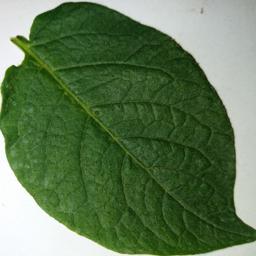
Label: Potato___Healthy